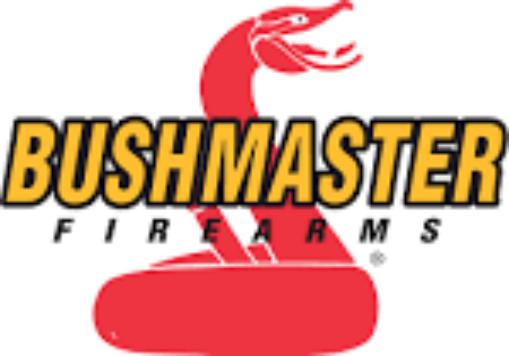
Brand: Bushmaster
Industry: Others